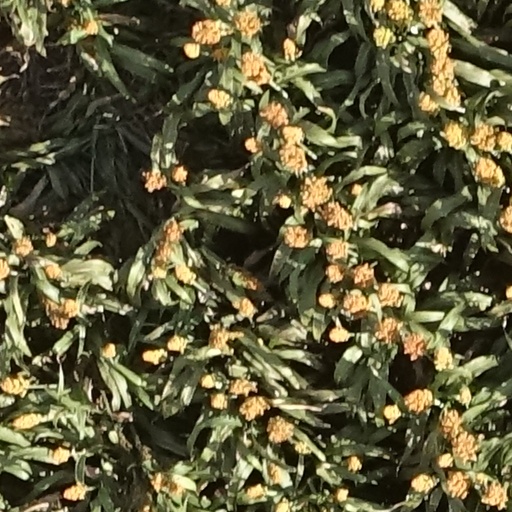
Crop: sorghum